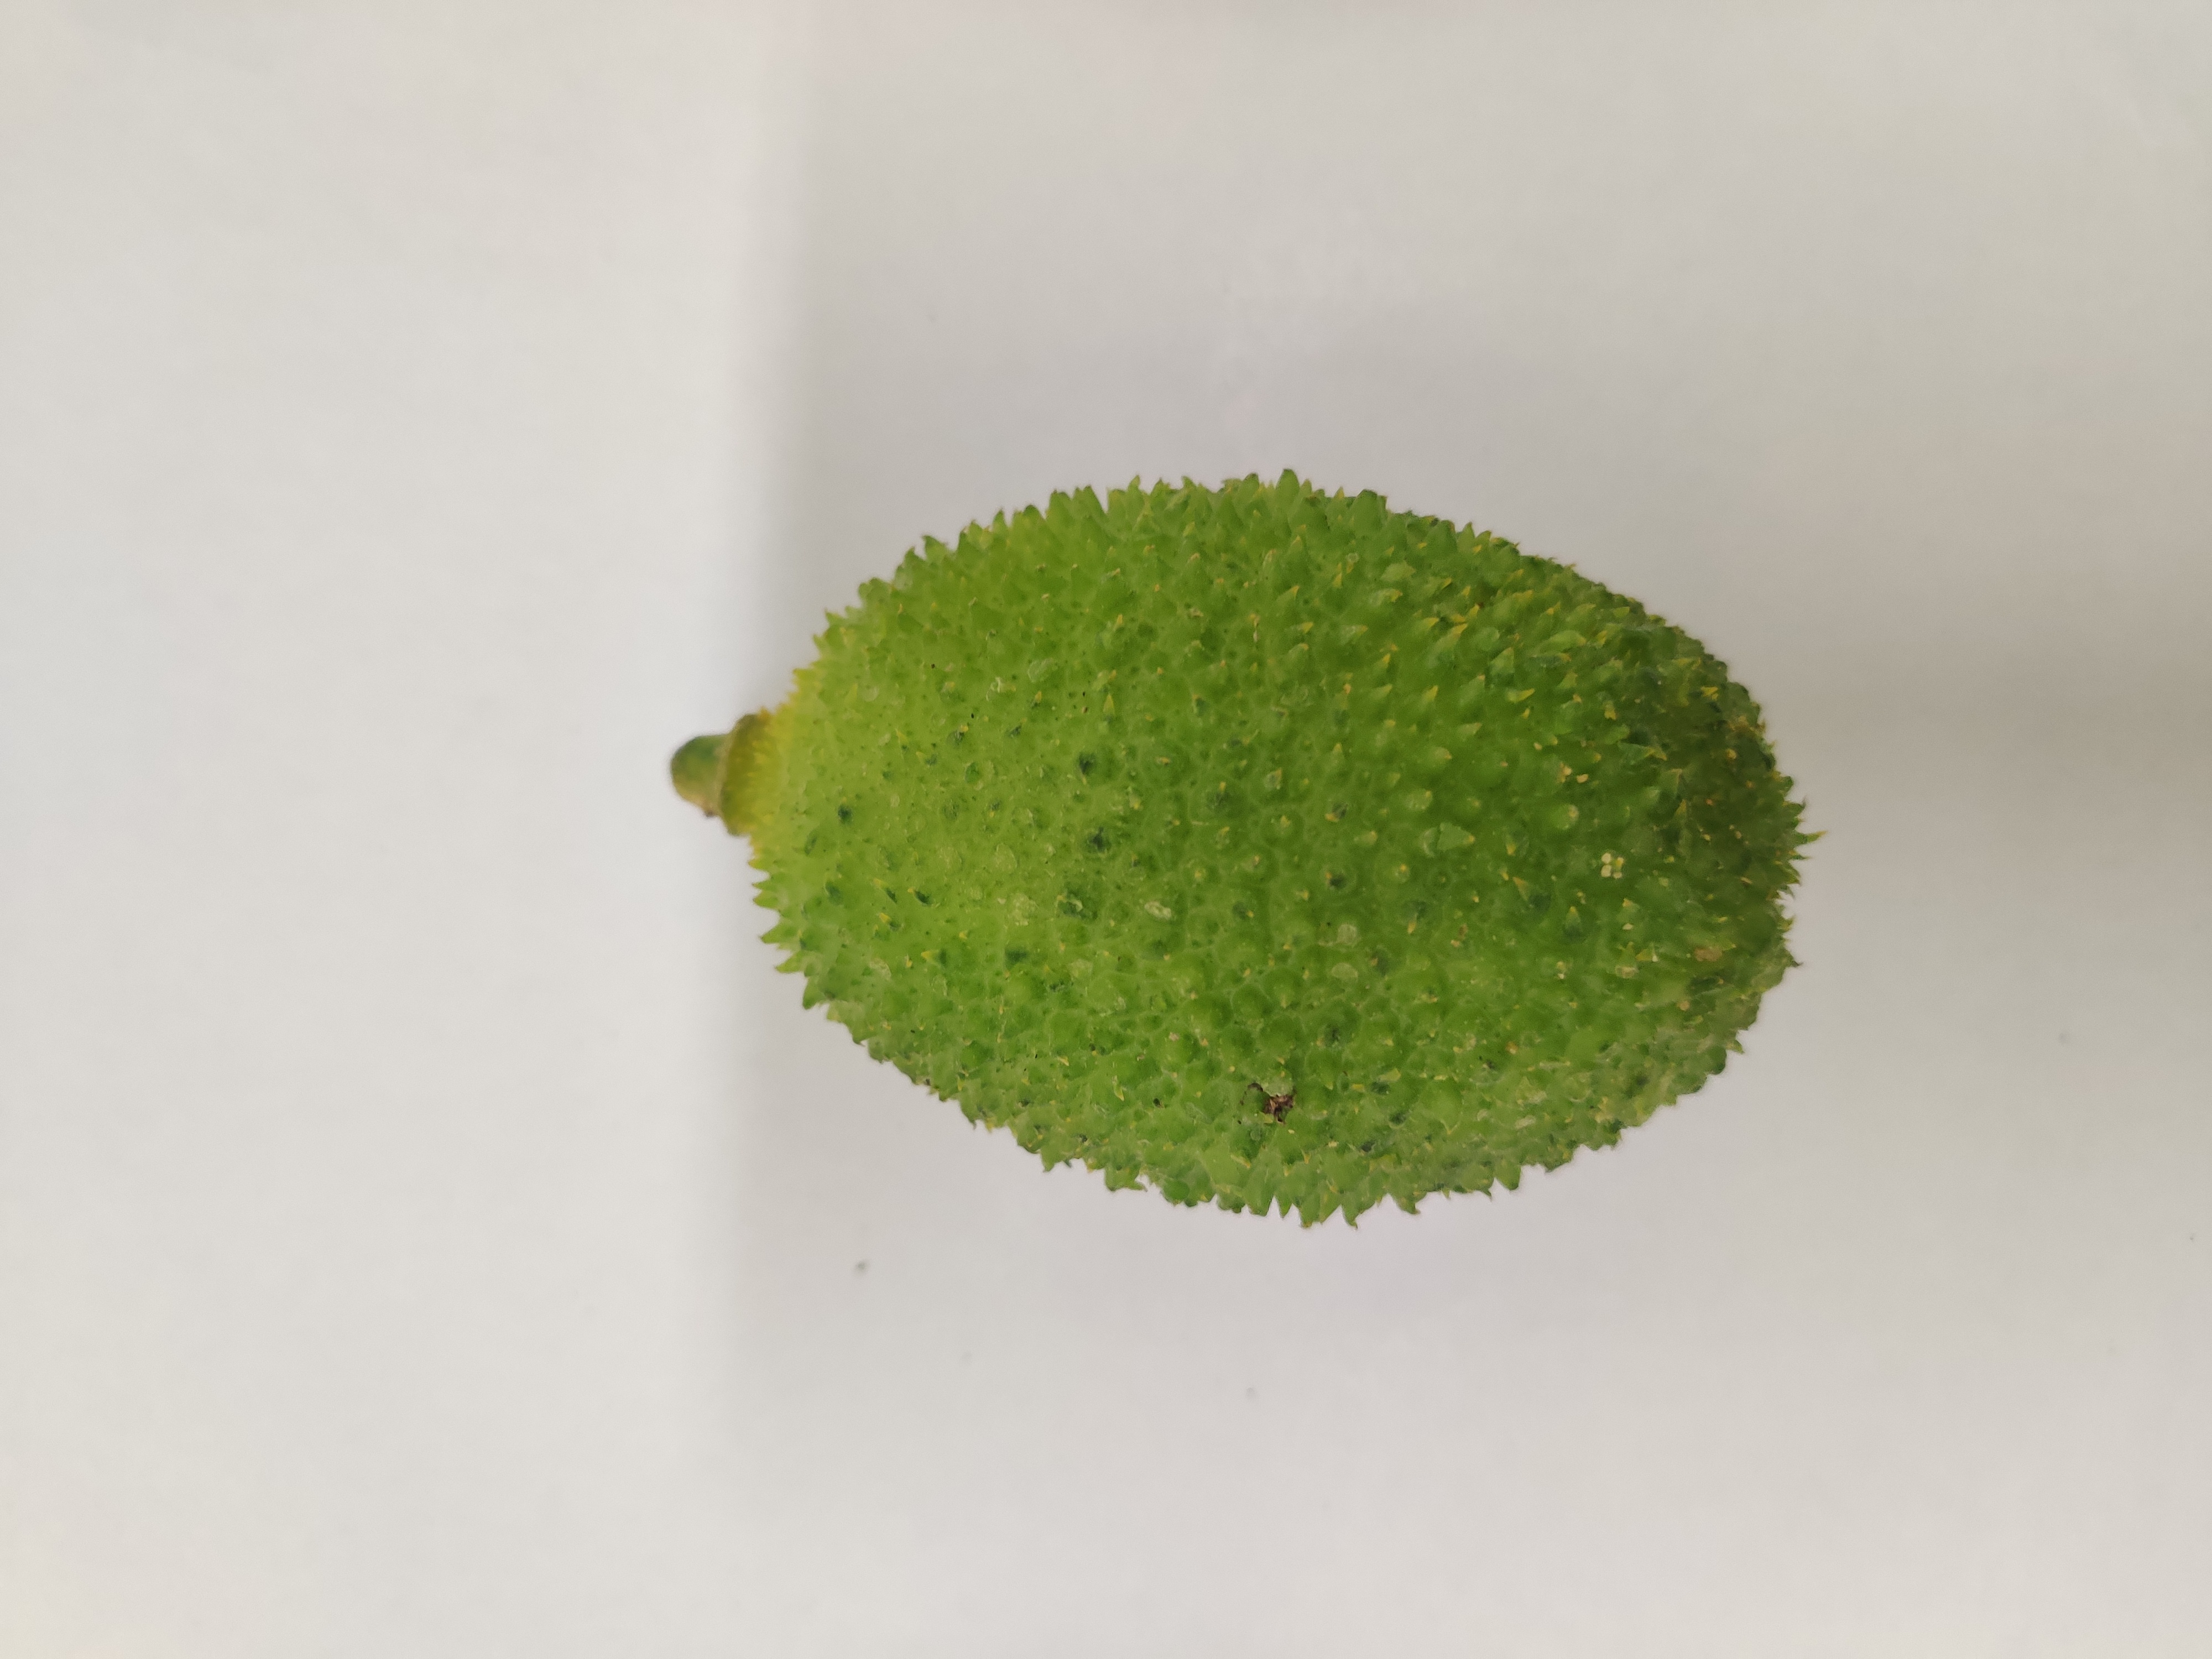
Crop: Spiny Gourd
Condition: Fresh